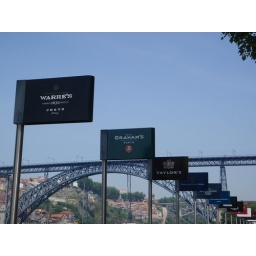
Just a sample of the Port houses along the river in Nova de Gaia